War crimes in the Russian invasion of Ukraine

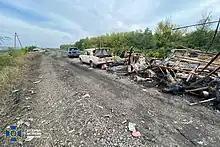
Aftermath of the attack on the civilian convoy in Kupiansk

Russian forces north of Kyiv withdrew in late March, Videos emerged of bodies in the streets, at least twenty in civilian clothing. AFP saw at least twenty civilians corpses in the street, all shot in the back of the head. At least one had its hands tied, Another 270 to 280 were buried in mass graves. Police said on 15 April they had found 350 bodies in Bucha, most with gunshot wounds.